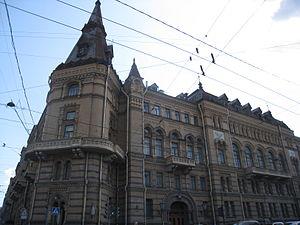
La rue Kirotchnaïa est une voie du centre historique de Saint-Pétersbourg en Russie.